East Street Market

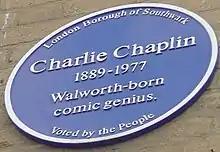
Charlie Chaplin blue plaque at the entrance to East Street market

Unlike the regulated market which serves the shoppers on East Street today, the original traders did not have allocated plots for their stalls. At 8am, a policeman blew a whistle and traders would rush to claim the best pitches, with shop owners on the Lane claiming the patches outside their front doors. This ended in 1927 when the licensing system was introduced. Many local men were called up in the Second World War and the market declined. In 1948 it was described as "a drab, dead thing, infinitely remote from the cockney tradition". However, the market survived and evolved. As the population of the area has diversified so have the goods on offer and, along with the traditional fruit and vegetables, the market now sells a mix of Caribbean food, ethnic clothing, CDs and household goods.